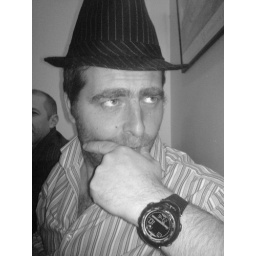
dont you think i look cute in this hat